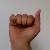
The image shows a hand gesture representing the letter 'A' in Indian Sign Language.